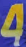
Number: 4